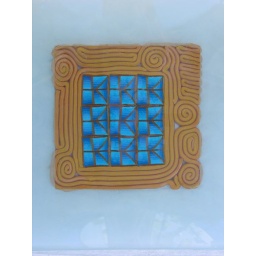
this is a square glass plate which I decorated with clay in the clear glass centre. the plate has an opaque border.sold